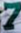
Number: 7